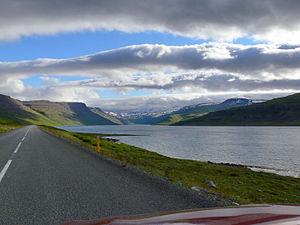
Le Hestfjörður est un fjord situé dans la région des Vestfirðir, au nord-ouest de l'Islande.